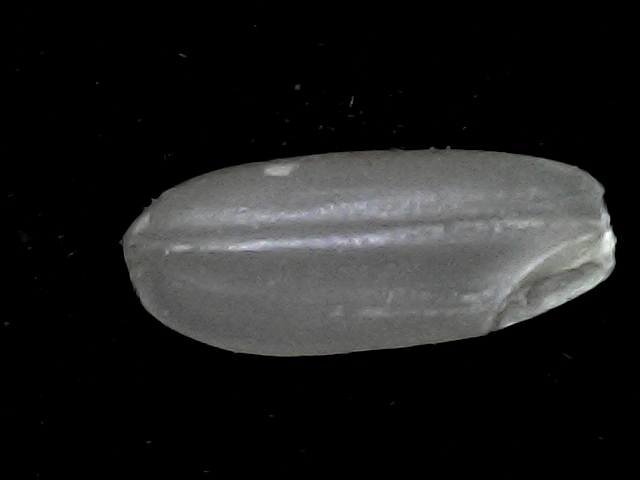
Rice variety: BR22